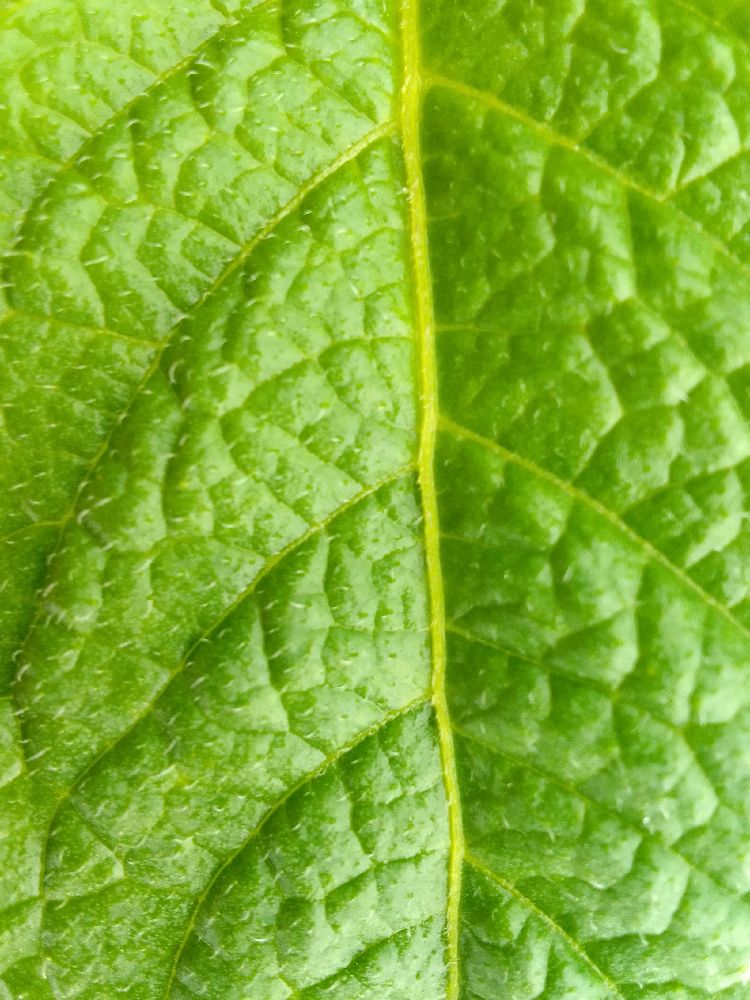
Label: Healthy